Tennis ball theorem

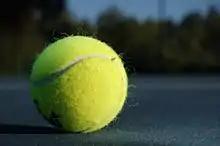
A tennis ball

In geometry, the tennis ball theorem states that any smooth curve on the surface of a sphere that divides the sphere into two equal-area subsets without touching or crossing itself must have at least four inflection points, points at which the curve does not consistently bend to only one side of its tangent line.